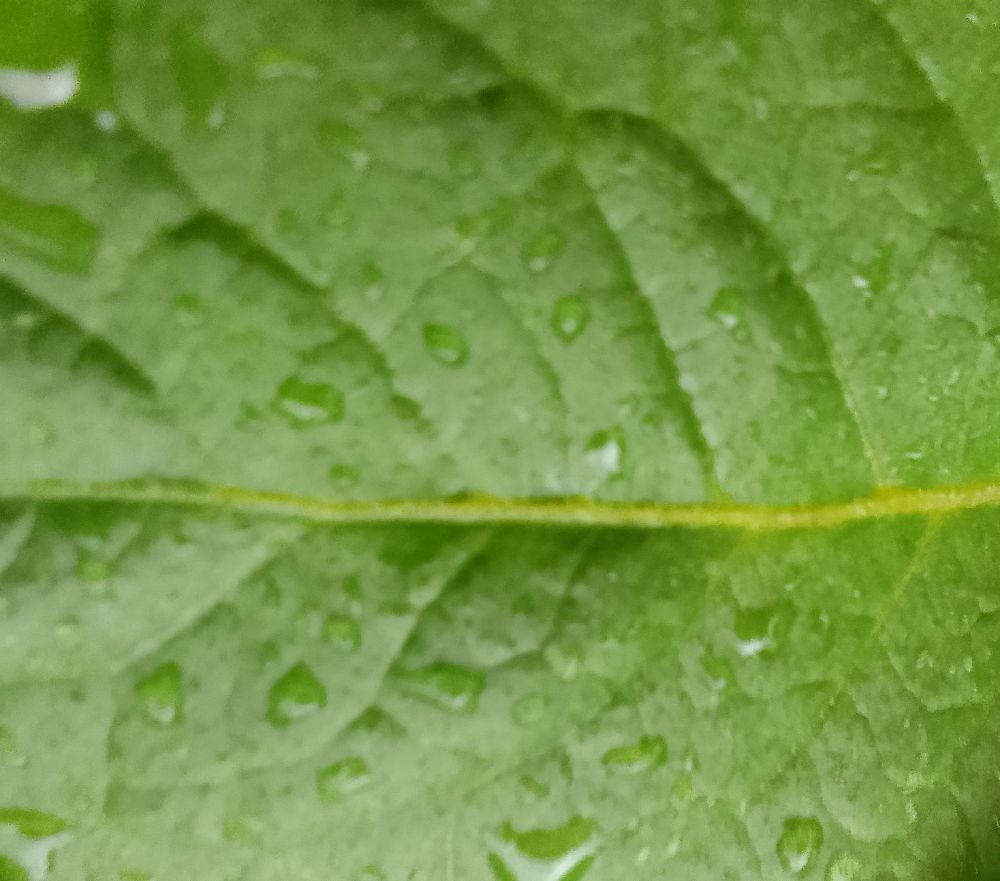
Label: Healthy